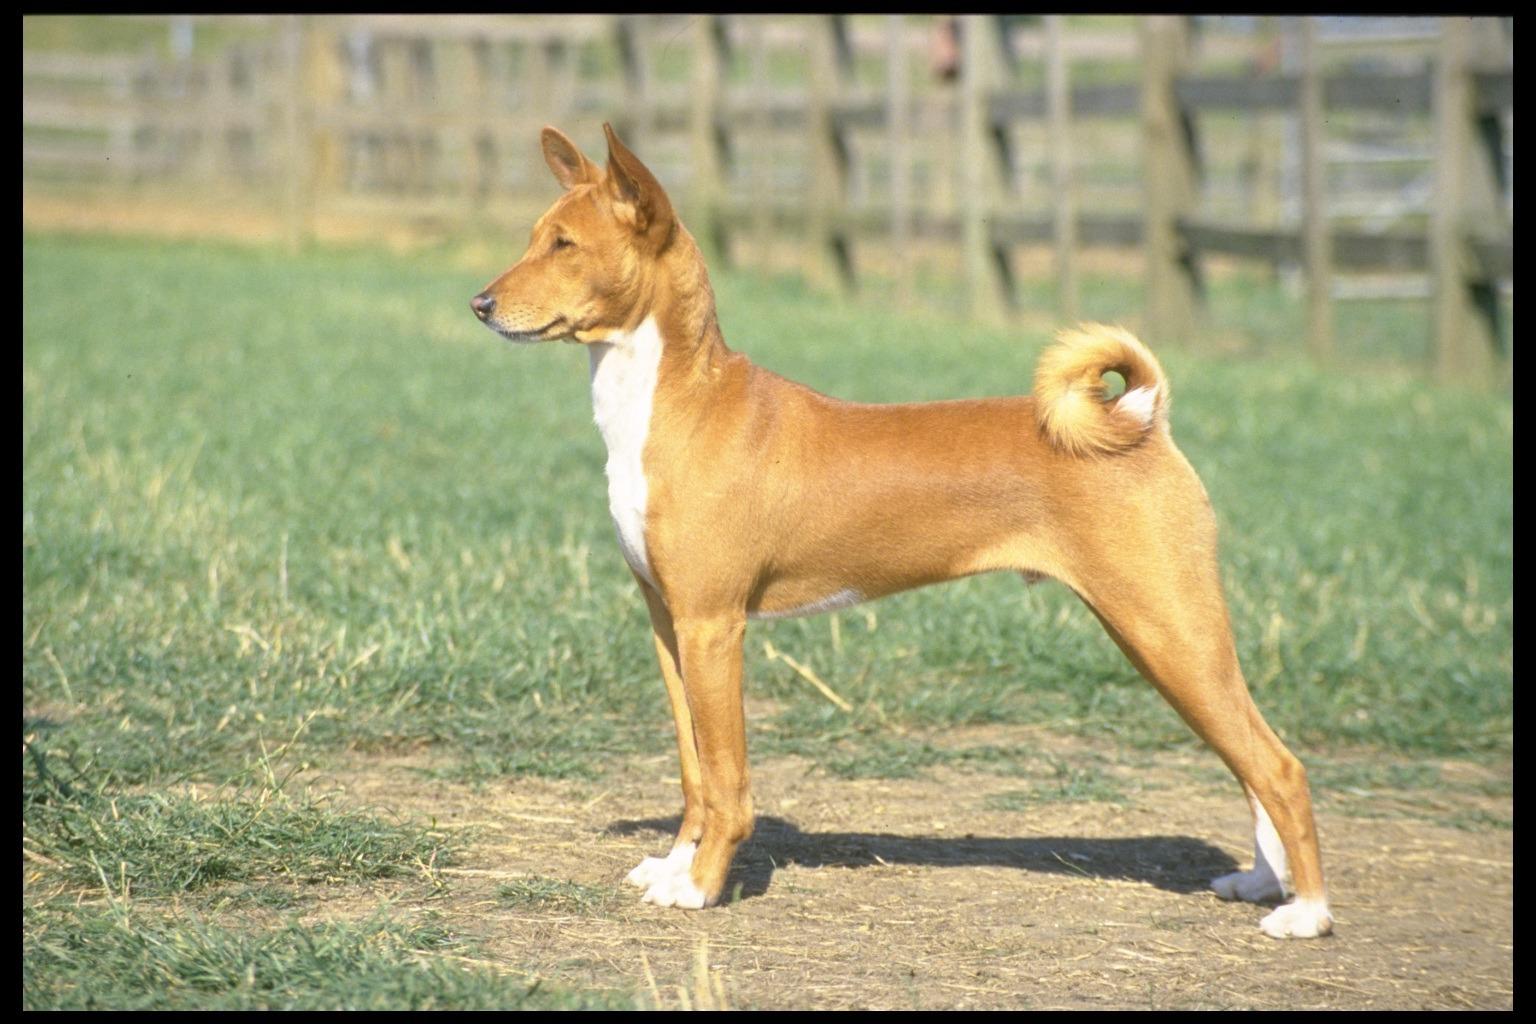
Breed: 243-n000103-basenji